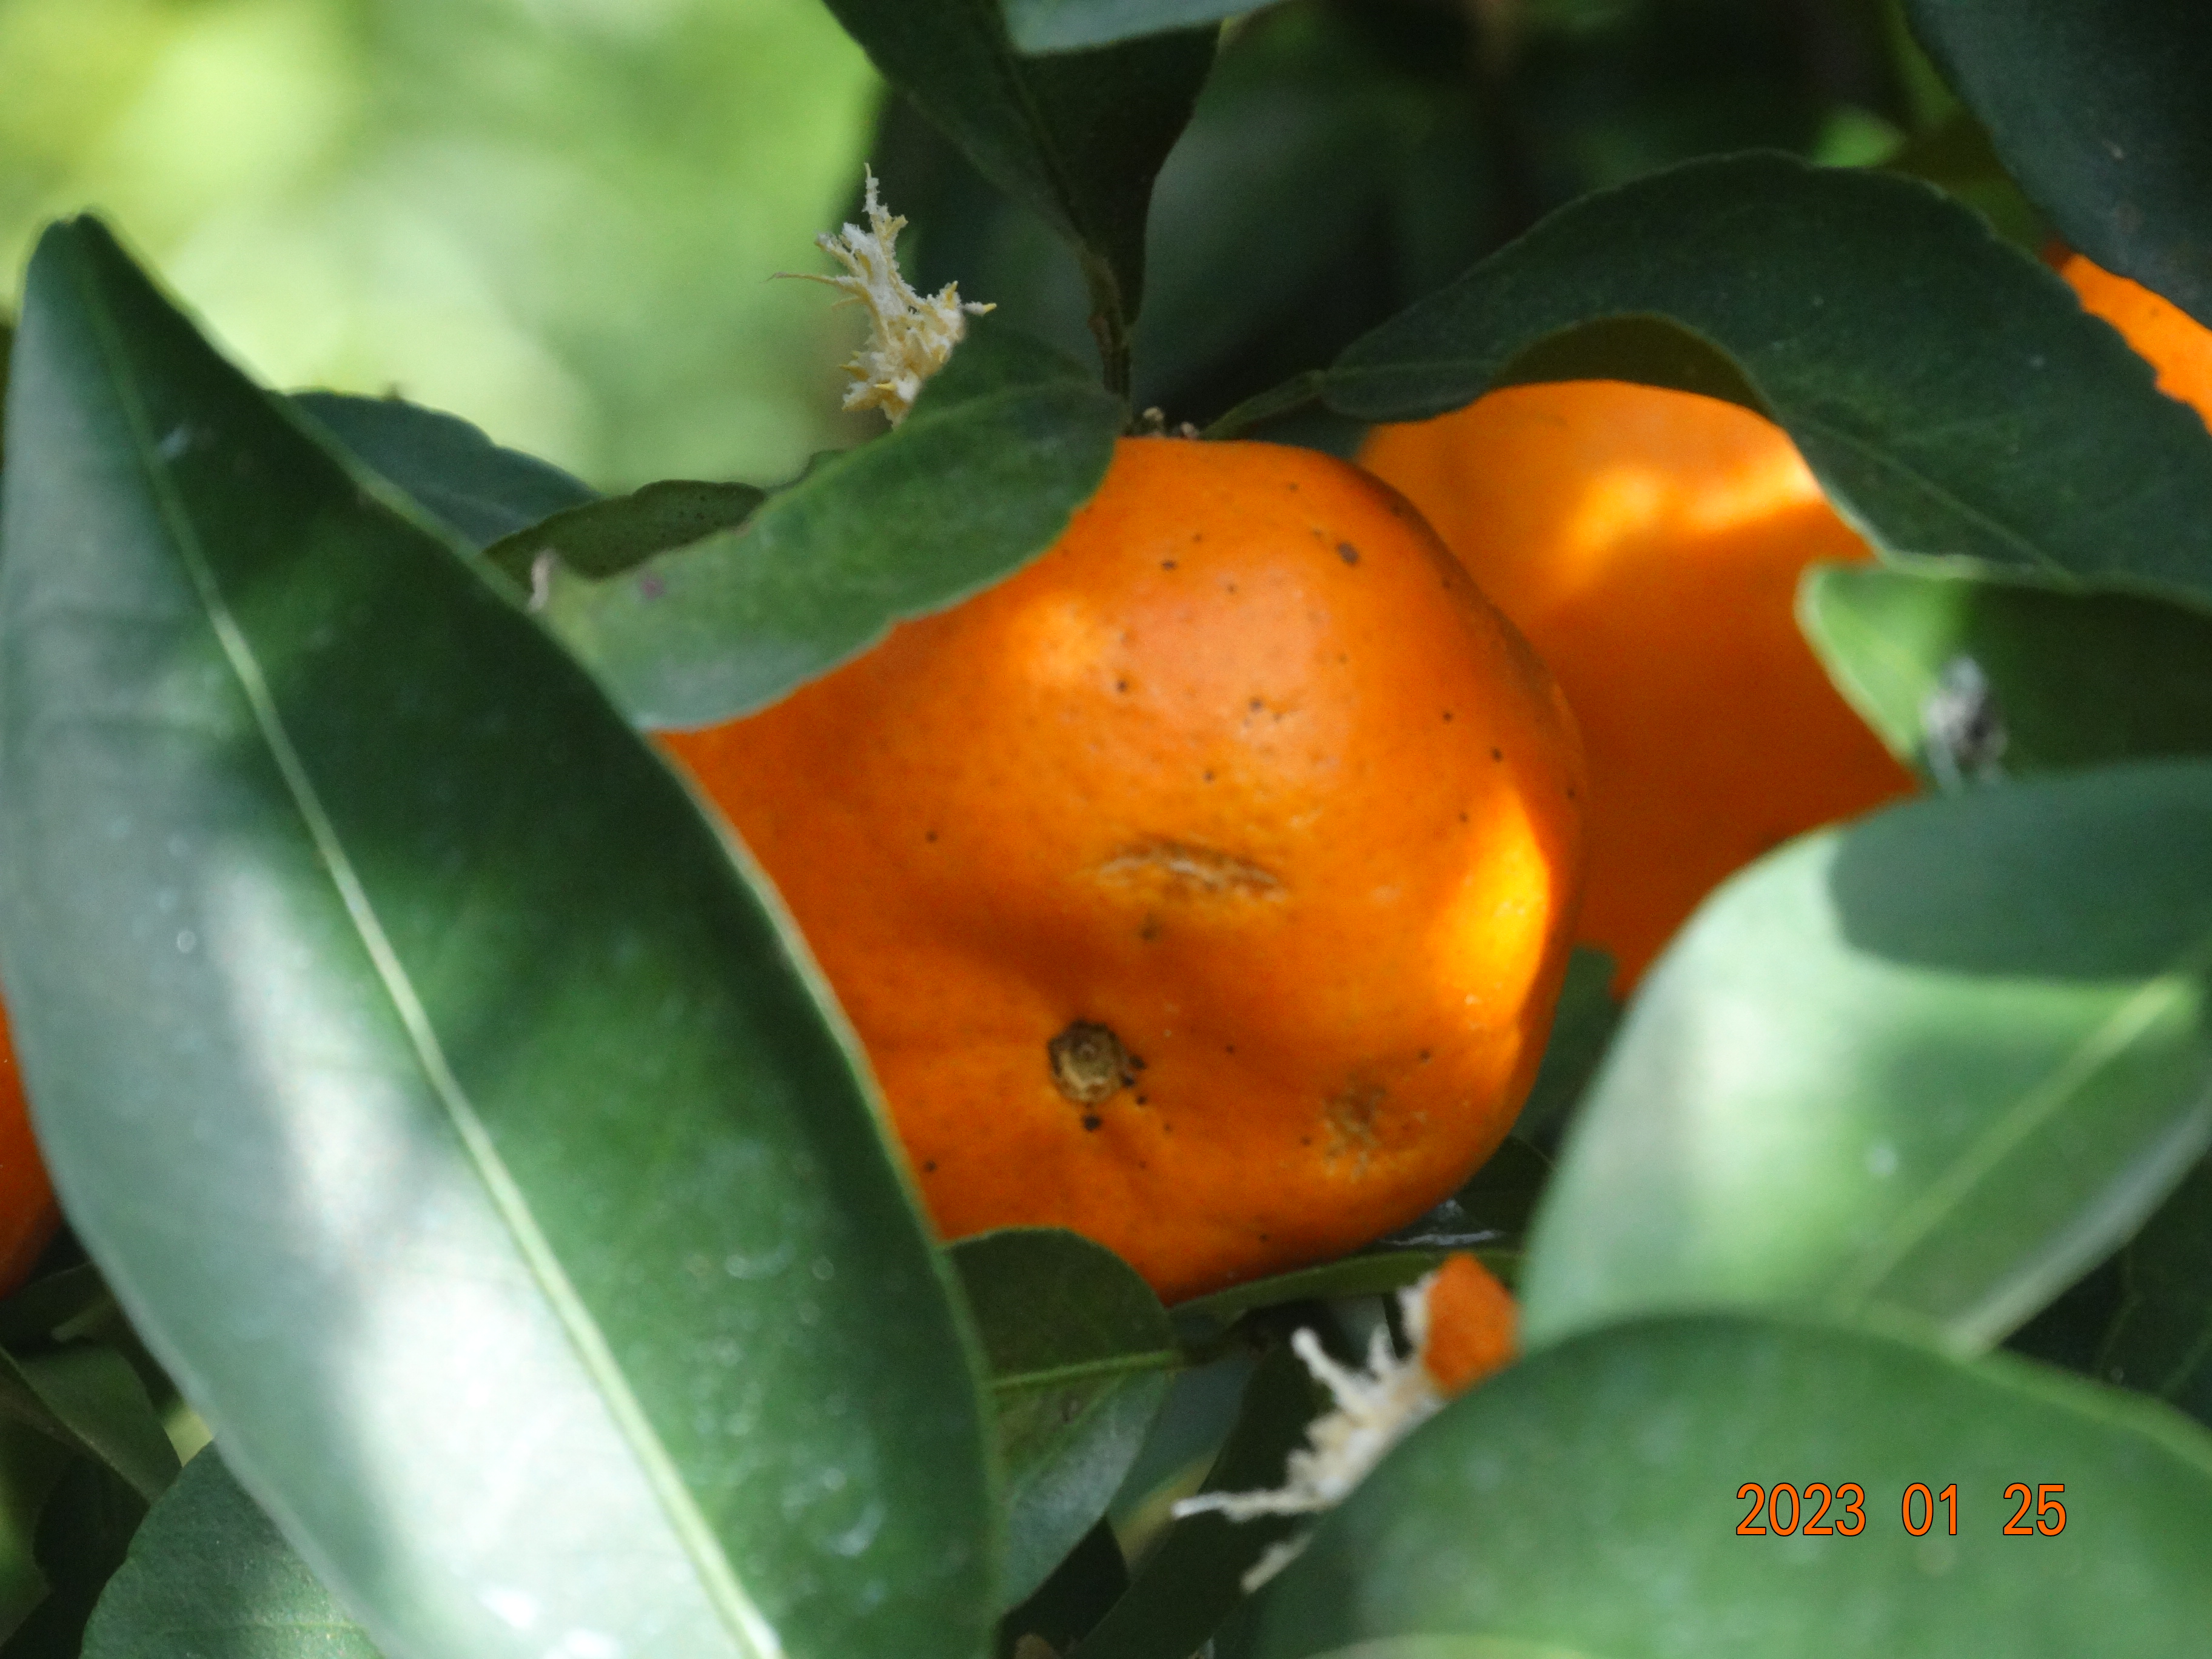
Citrus fruit variety: tangerine